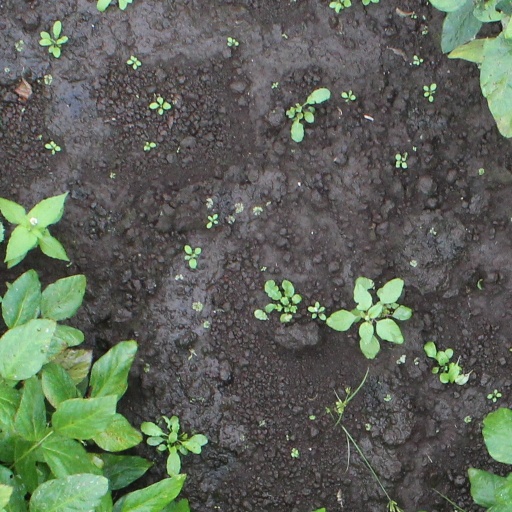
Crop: soybean